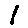
Label: 1